Cadre (politics)

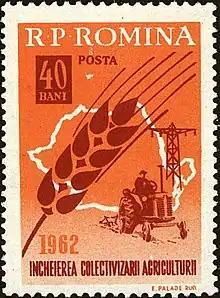
A Romanian stamp that reads, "Concluding the Collectivization of Agriculture."

Cadres were vital to spreading the ideology of Marxism–Leninism in Romania because cadres were the medium through which official party ideology was transmitted between countries. A cadre can and has been used by more countries than just Russia; their primary role makes them indispensable in ideology shift among a population. They functioned in two fashions throughout Romania (in particular), first to spread the communist ideology throughout the country and monitor communism's opinions among the rural populations to ensure that the Romanians viewed communism popularly. Collectivization relied on cadres to keep the system in order. However, due to the shortage of cadres, massive government surveillance and inconsistent policies produced an environment full of distrust and abuse. As a result, the cadre system consumed itself as frustration, distrust, and violence increased. These operational struggles were made worse by the fact that the cadres already had their work cut out for them due to the relative difficulty the party experienced in spreading their ideological base. The Romanian Communists attempted to execute a top-down conversion of their citizenry to communism, as opposed to a grassroots-style upheaval that was the case in Russia. This led to a situation where the workers and operatives they needed to most enthusiastically buy in were some of their strongest opposition most of the time. The state saw its operatives increasingly turn inwards and ensure their own well-being, frequently at the cost of other members of the party. There were even instances where the members would incriminate other cadres behaving the same way in the attempt to secure their own position and welfare within the party.